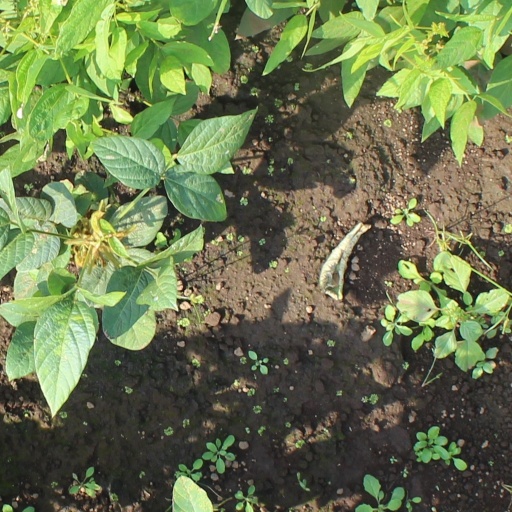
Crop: soybean